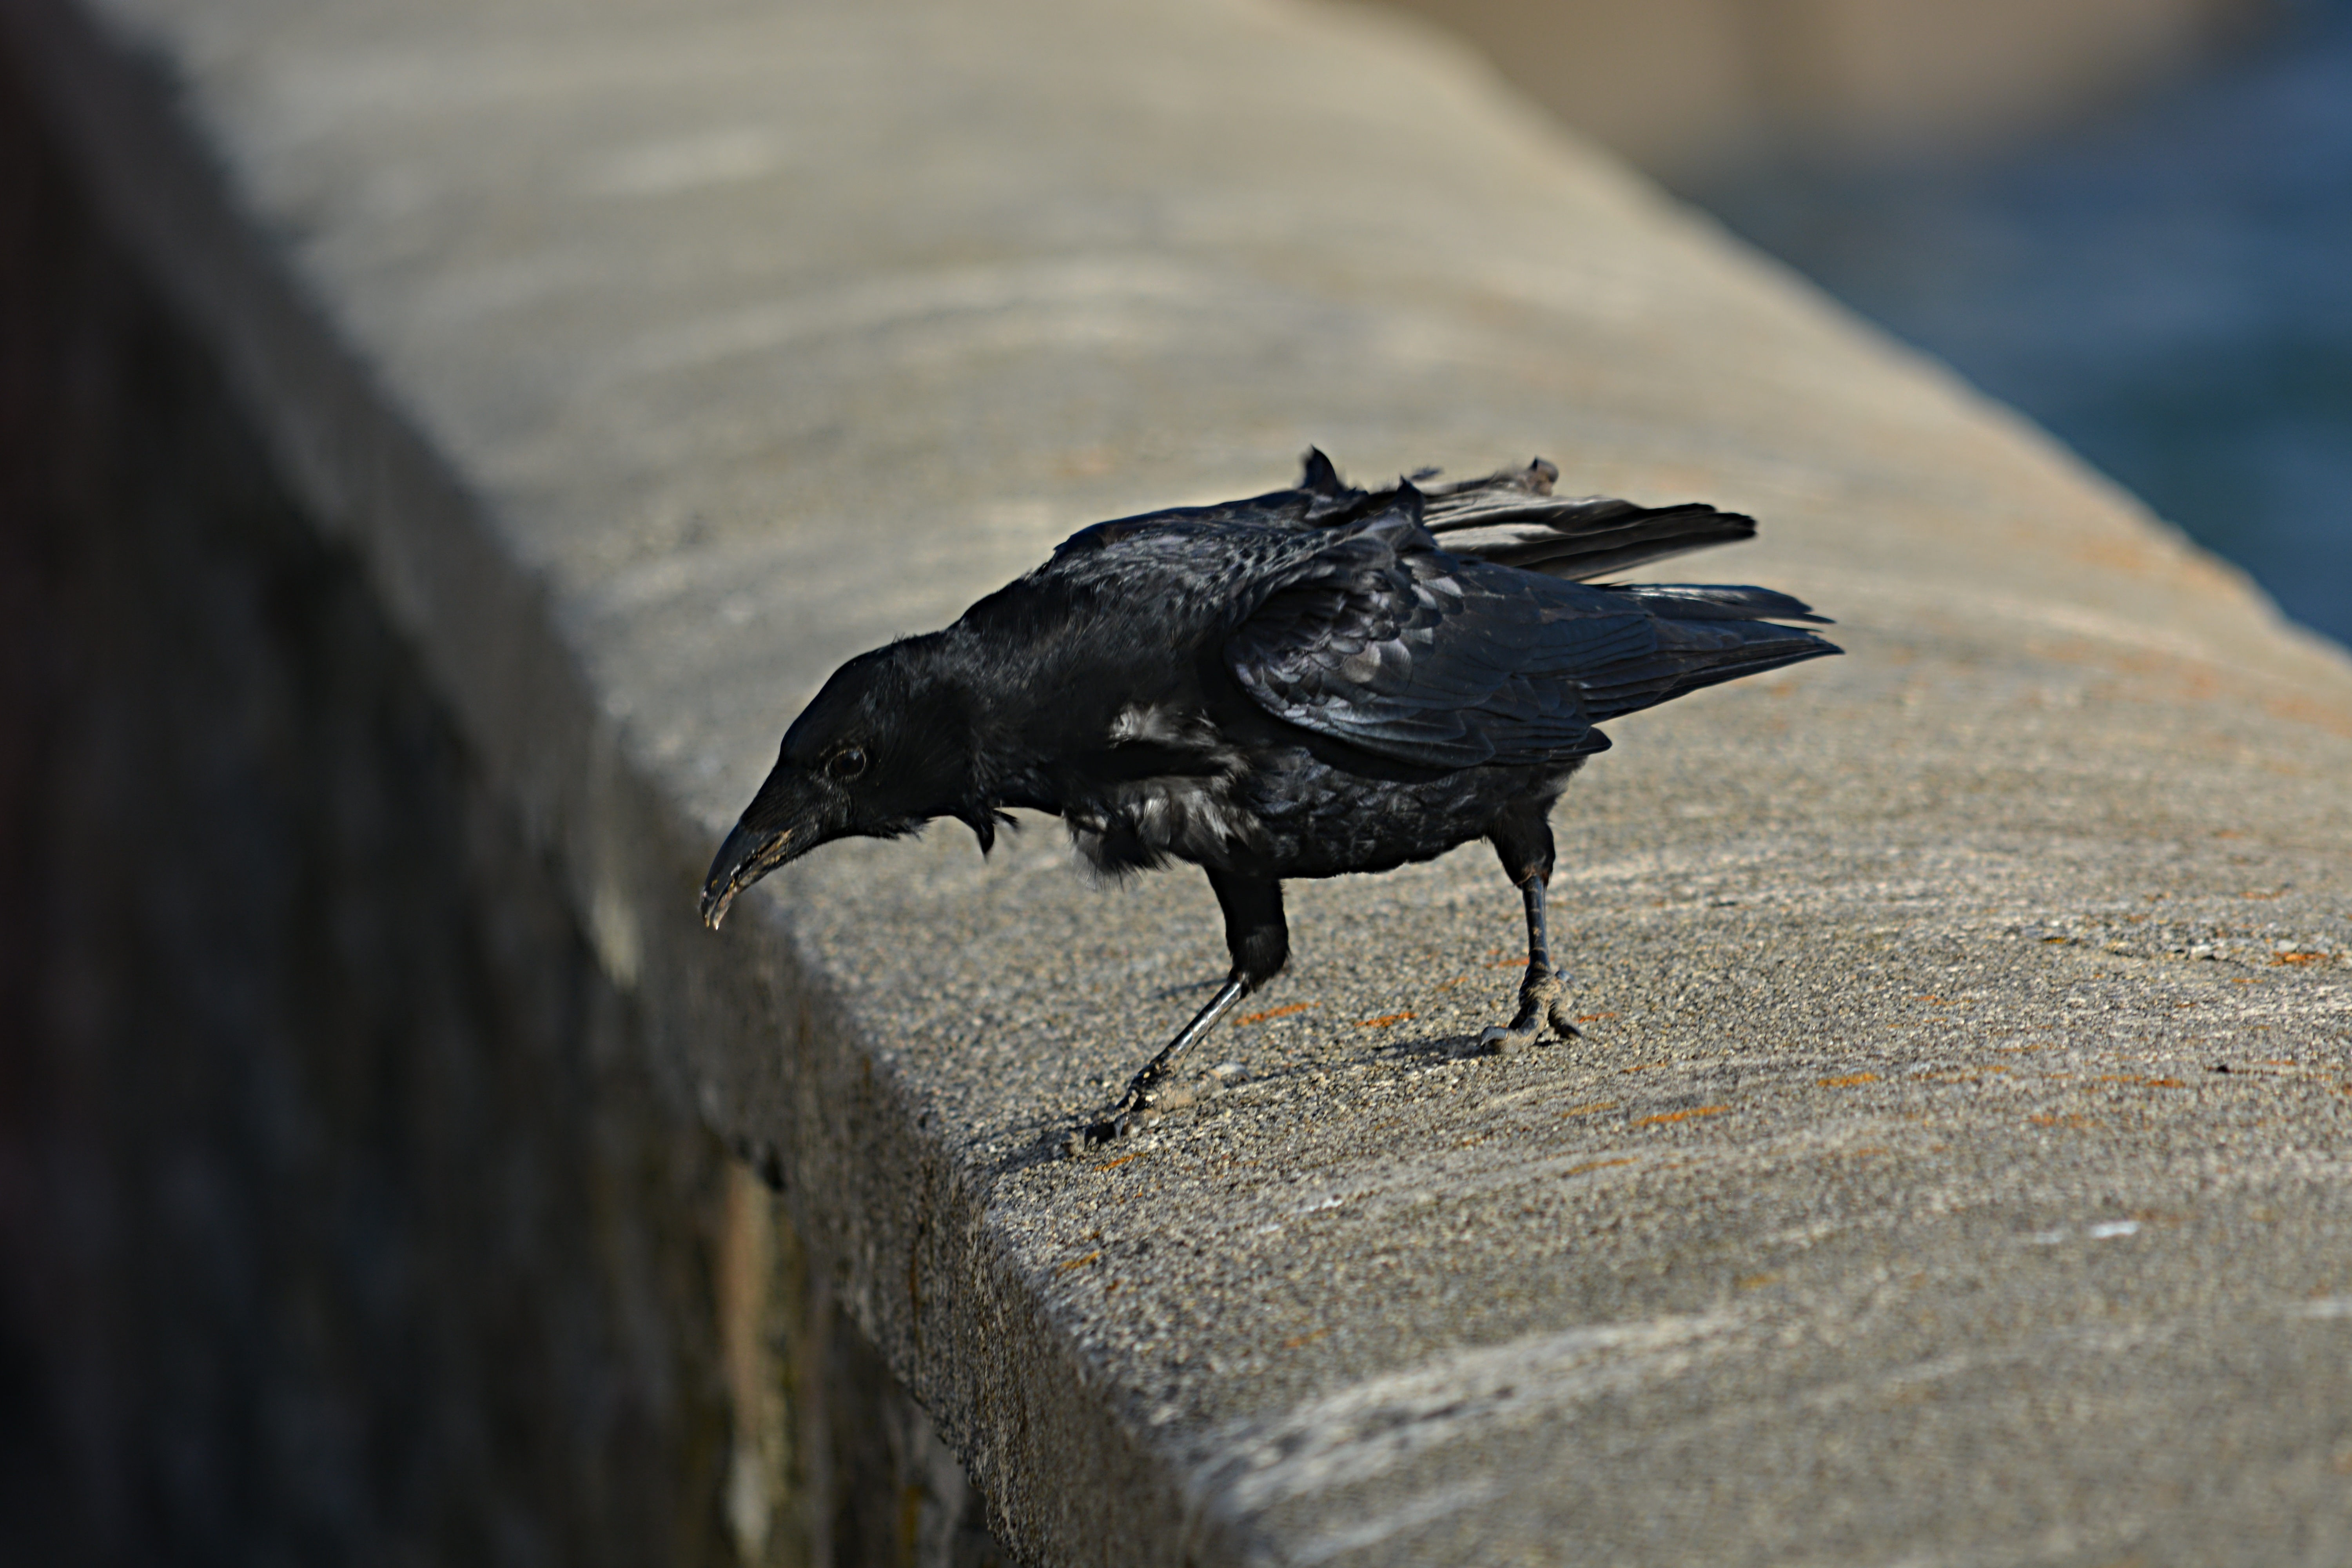
nature, bird, wing, animal, wildlife, wild, beak, fauna, crow, ornithology, animals, vertebrate, raven, corneille, free image, american crow, perching bird, crow like bird